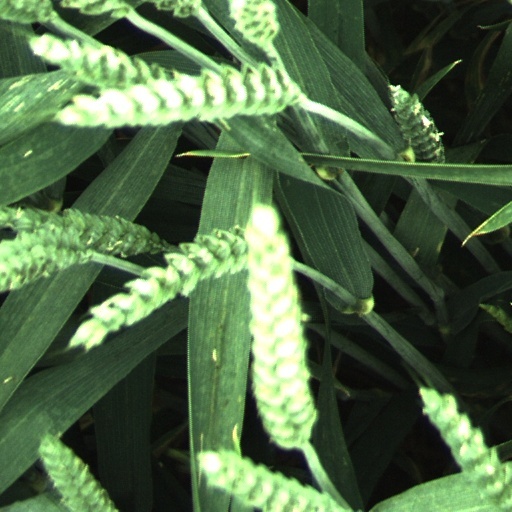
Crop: wheat